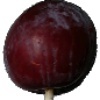
Label: Plum 1